Michael Botmang

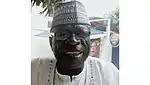

Chief Michael Botmang (1938 – 18 January 2014) was a Nigerian politician who served as the governor of Plateau State from 2006 to 2007, following the impeachment of Joshua Dariye. He served as deputy governor of Plateau State from 1999 to 2004; 2004 to 2006; and from April to May 2007 under Dariye.